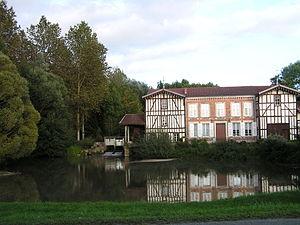
Moulin de Dompremy (Classé) This building is indexed in the Base Mérimée, a database of architectural heritage maintained by the French Ministry of Culture,
Cet article recense les monuments historiques de la Marne, en France.
Dompremy est une commune française, située dans le département de la Marne en région Grand Est.